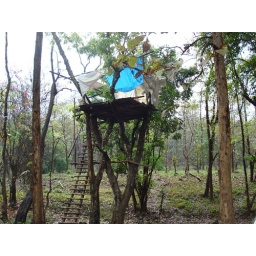
The first forest security check post. They have this tree house in case the elephants attack!